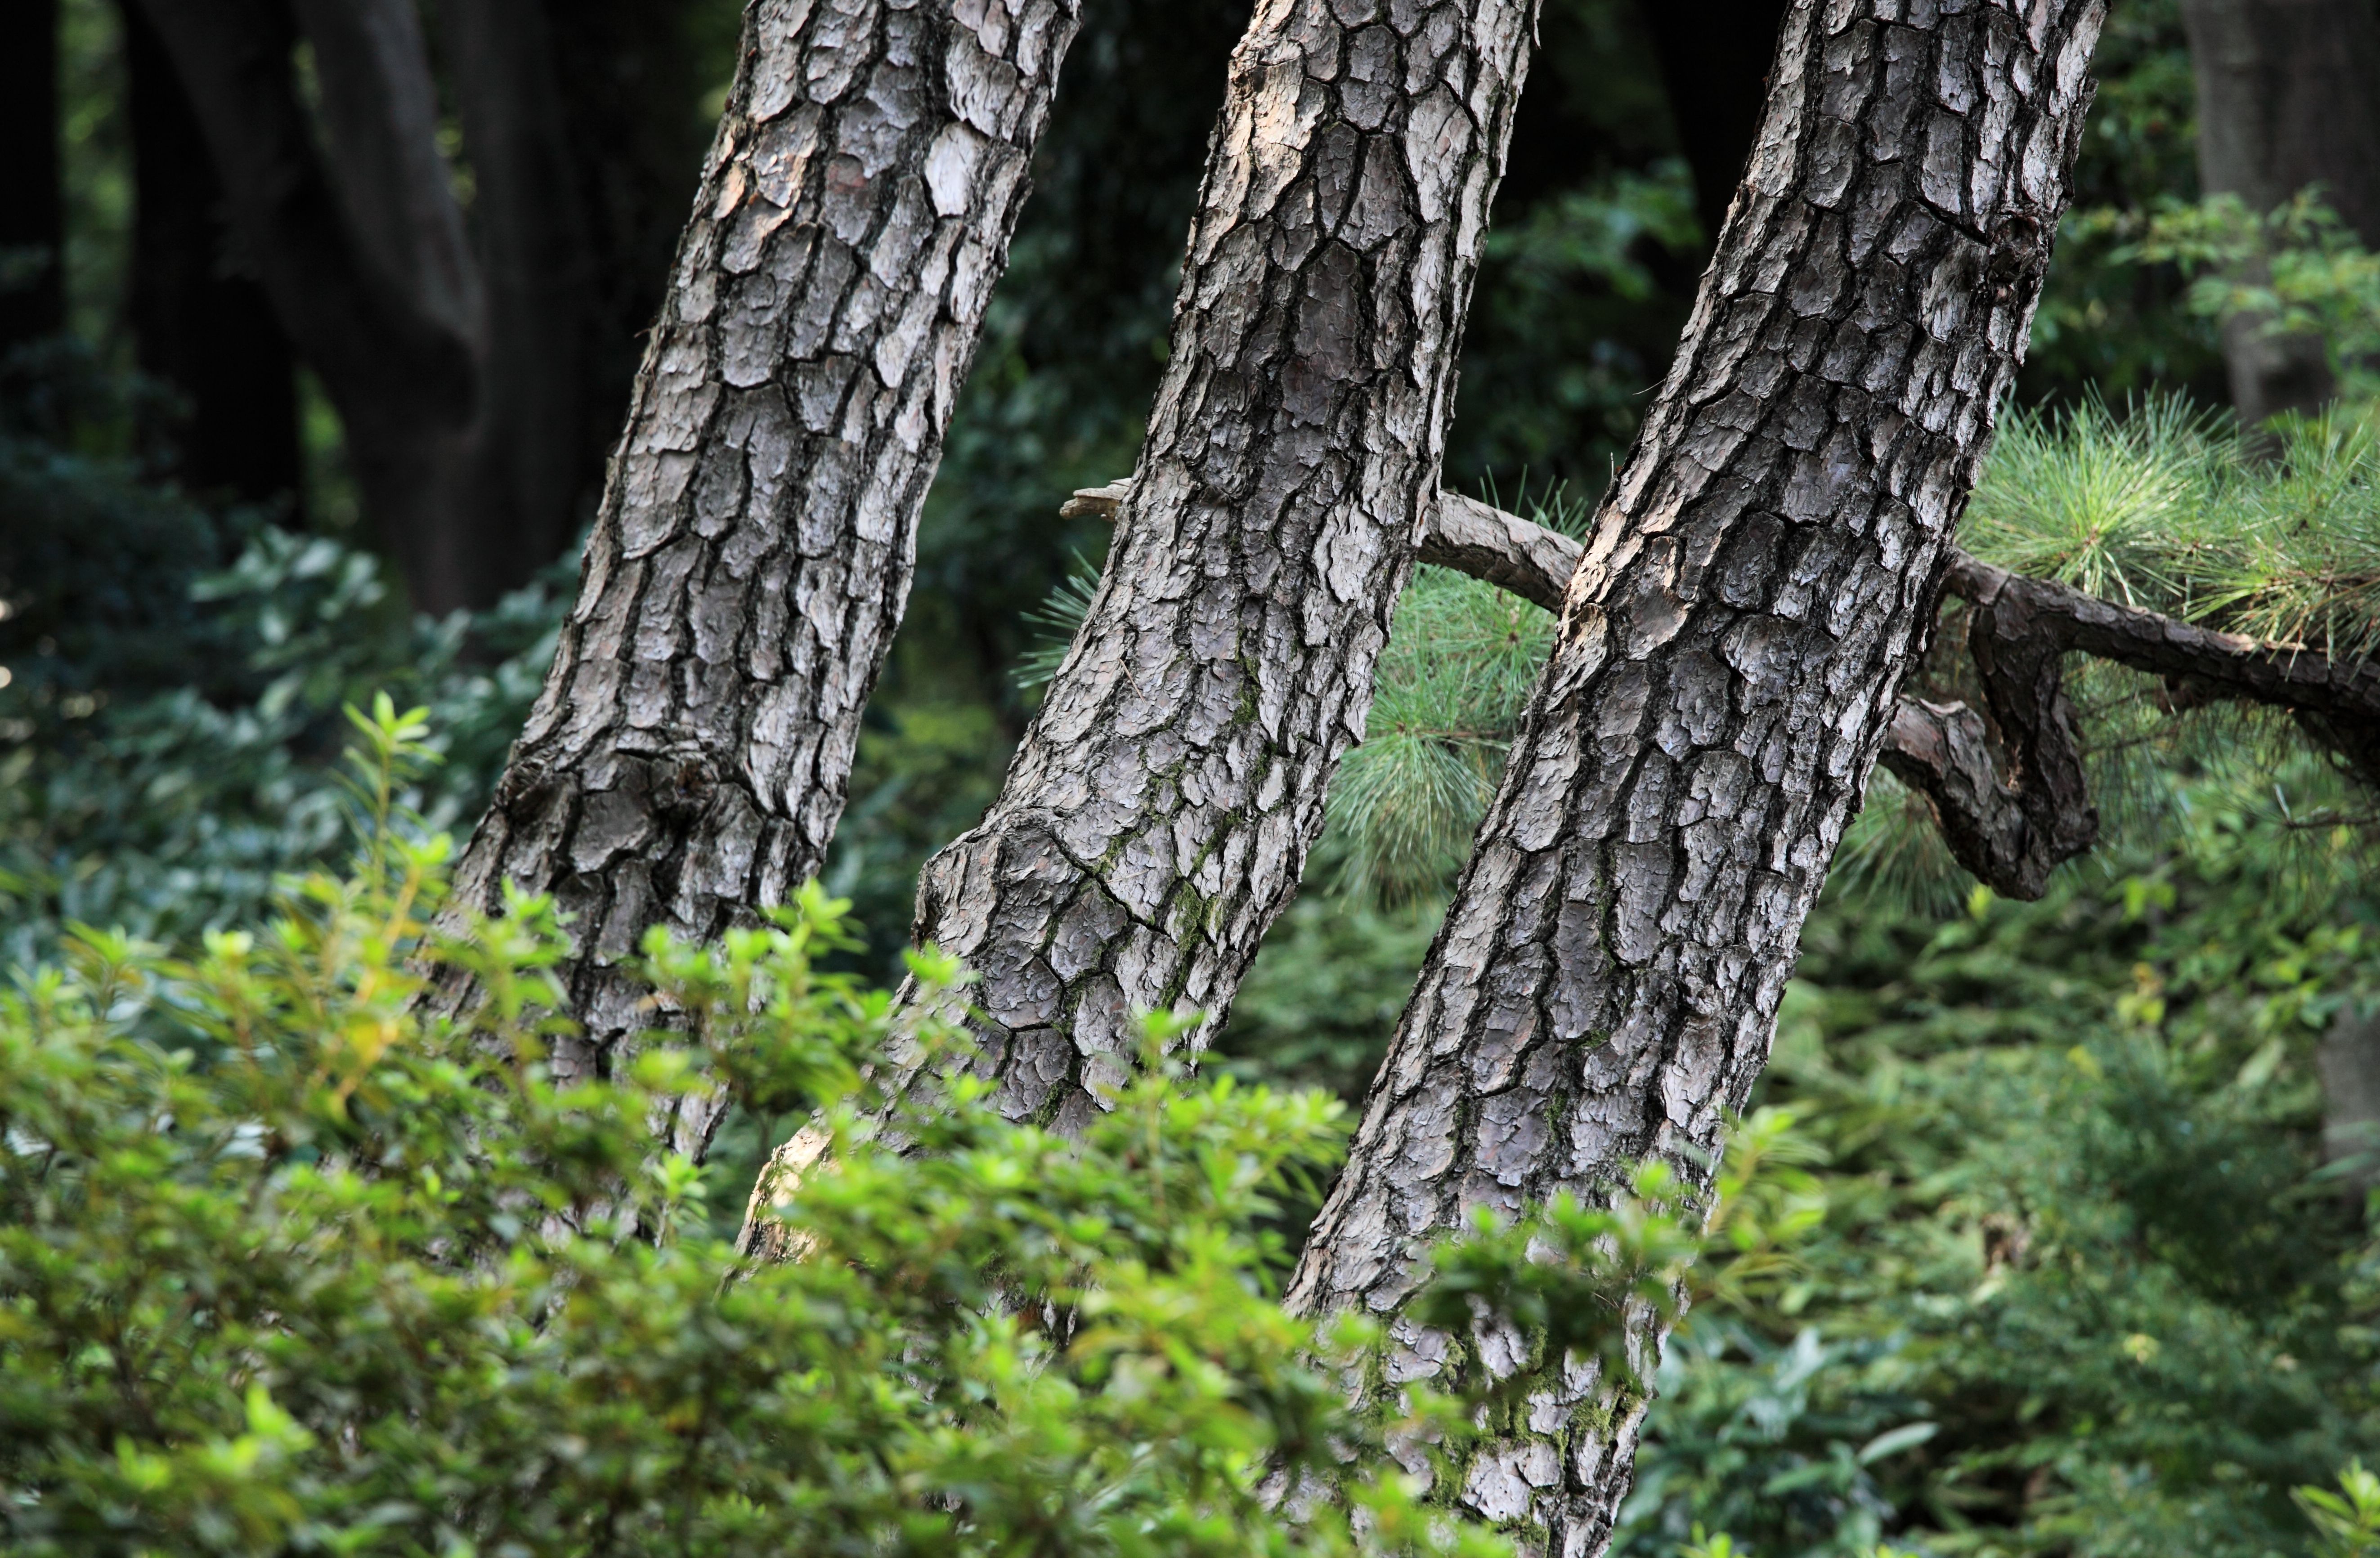
tree, nature, forest, branch, plant, leaf, flower, trunk, wildlife, high, jungle, garden, spruce, tokyo, rainforest, pinetree, deciduous, 5d, hires, woodland, habitat, markii, ecosystem, hi, res, resolution, rikugien, bunkyoku, flowering plant, natural environment, woody plant, land plant